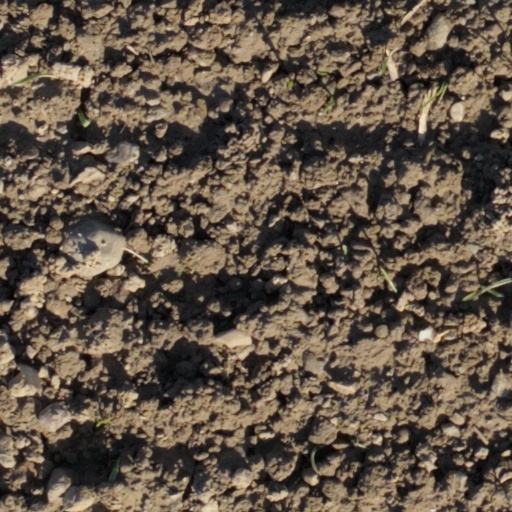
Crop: wheat